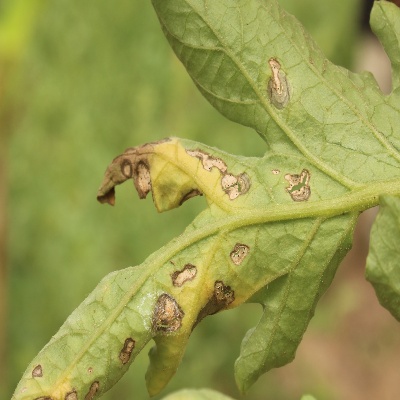
Crop: Tomato
Condition: septoria leaf spot